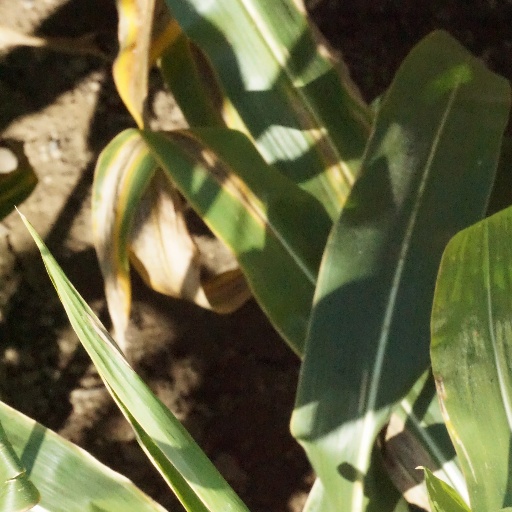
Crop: maize; corn